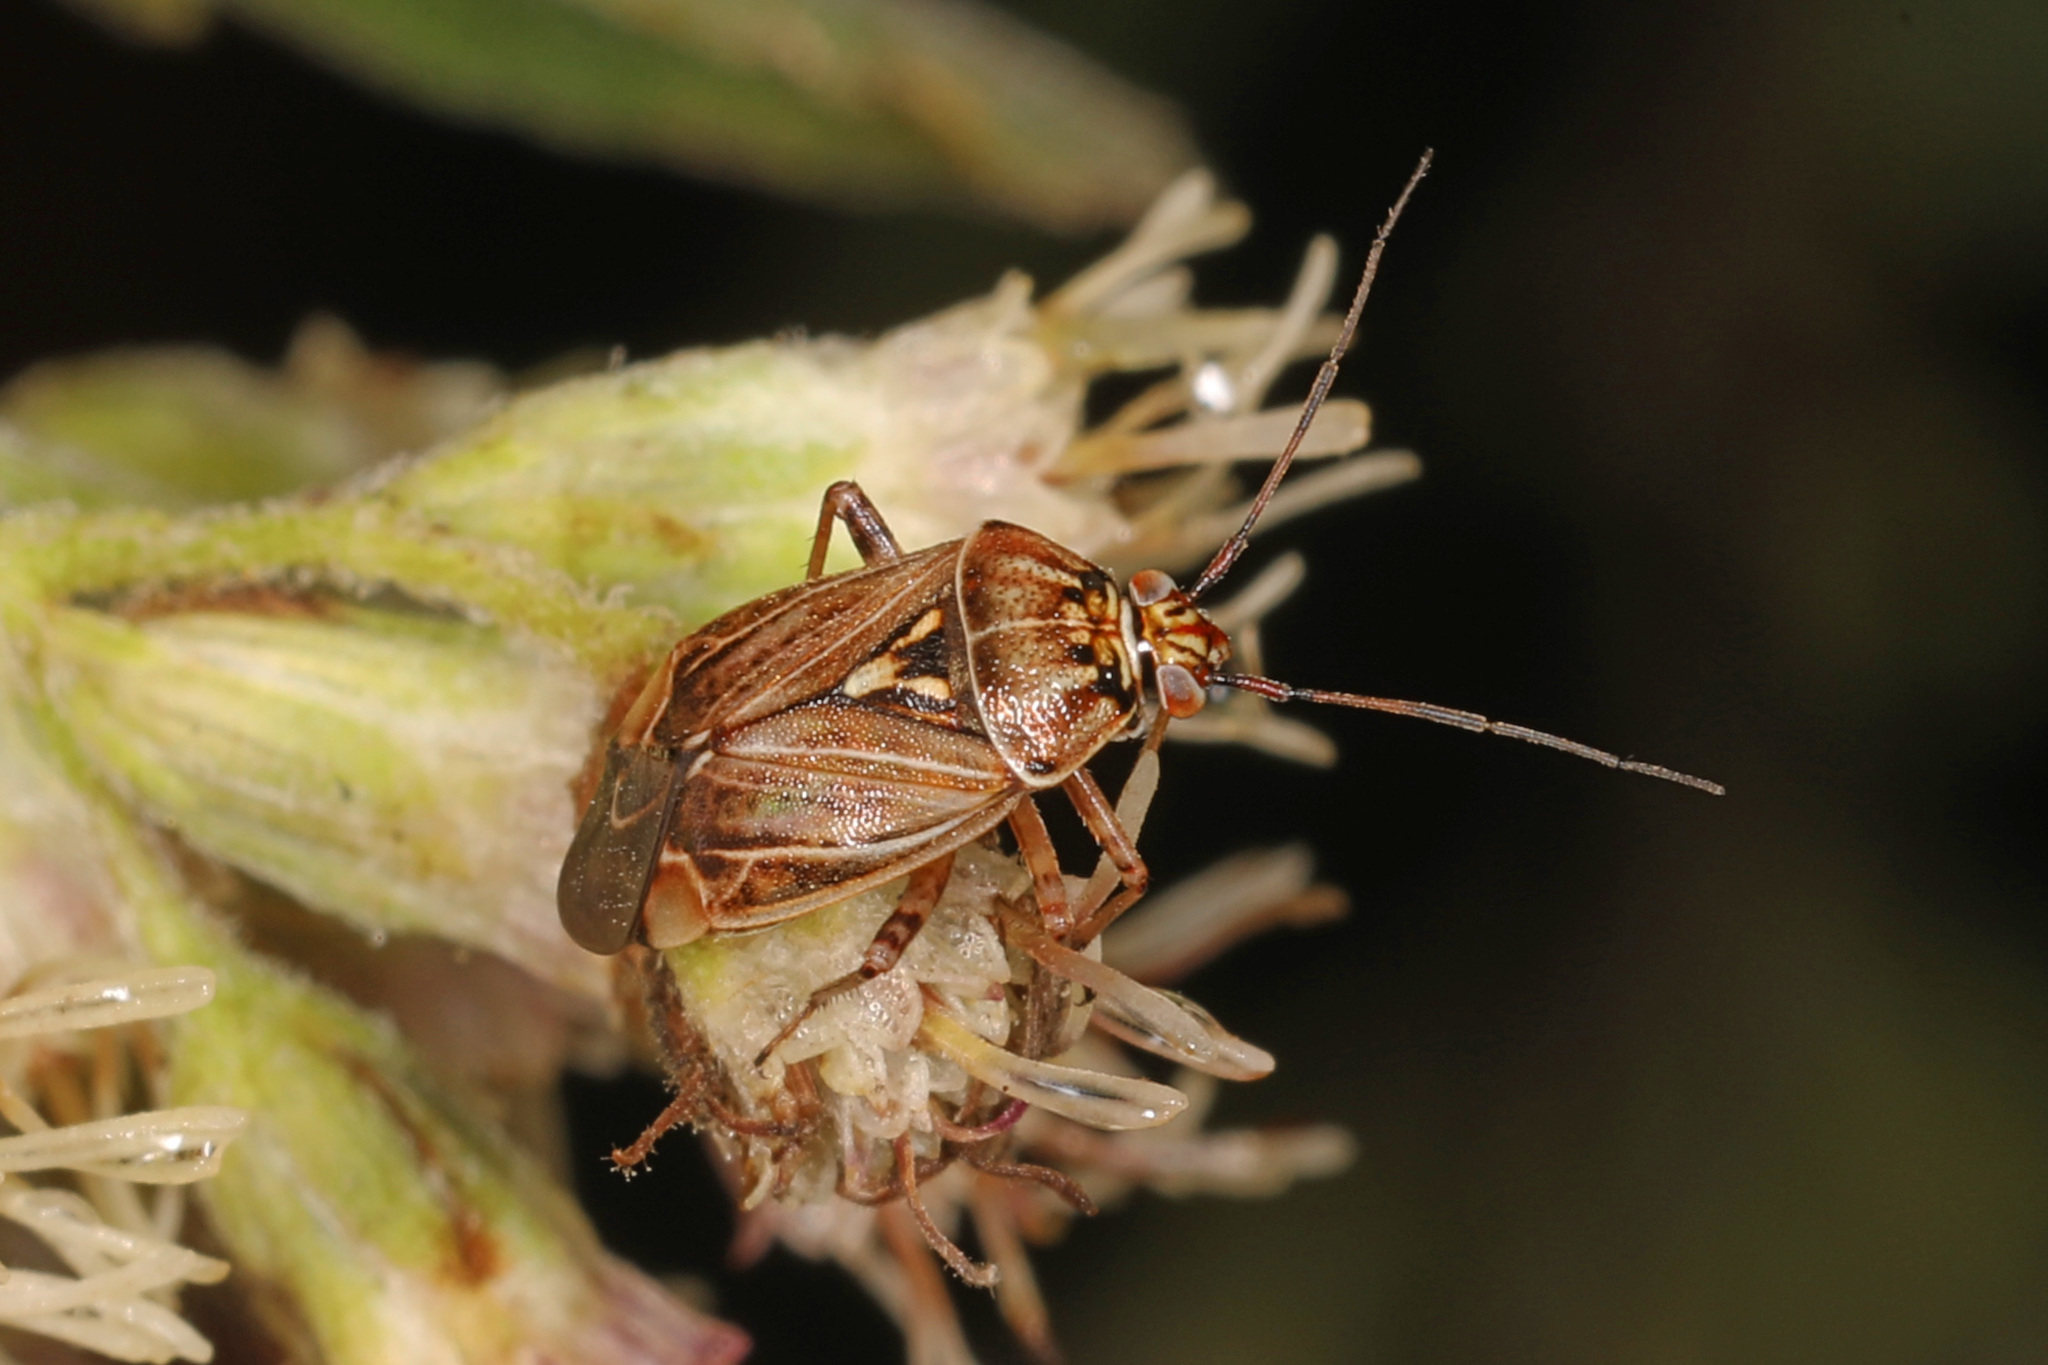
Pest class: lygus_bug